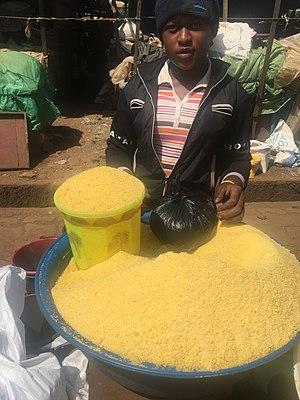
Le tapioca est une fécule, utilisée en cuisine, produite à partir des racines du manioc amer séchées puis traitées. Son goût est neutre. On l'utilise notamment comme épaississant pour les soupes et les desserts.
Le manioc est une espèce de plantes dicotylédones de la famille des Euphorbiaceae, originaire d'Amérique centrale et d'Amérique du Sud, plus particulièrement du sud-ouest du bassin amazonien. C'est un arbuste vivace qui est largement cultivé comme plante annuelle dans les régions tropicales et subtropicales pour sa racine tubérisée riche en amidon. Le terme « manioc » désigne d'ailleurs aussi bien la plante elle-même que, par métonymie, sa racine ou la fécule qui en est extraite.